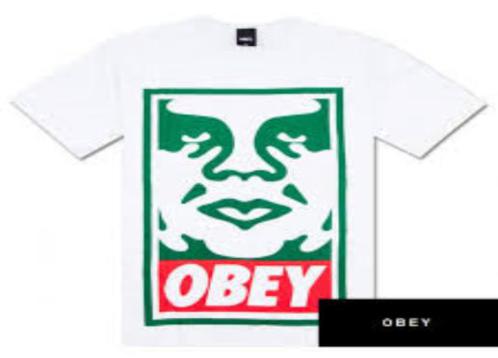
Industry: Clothes